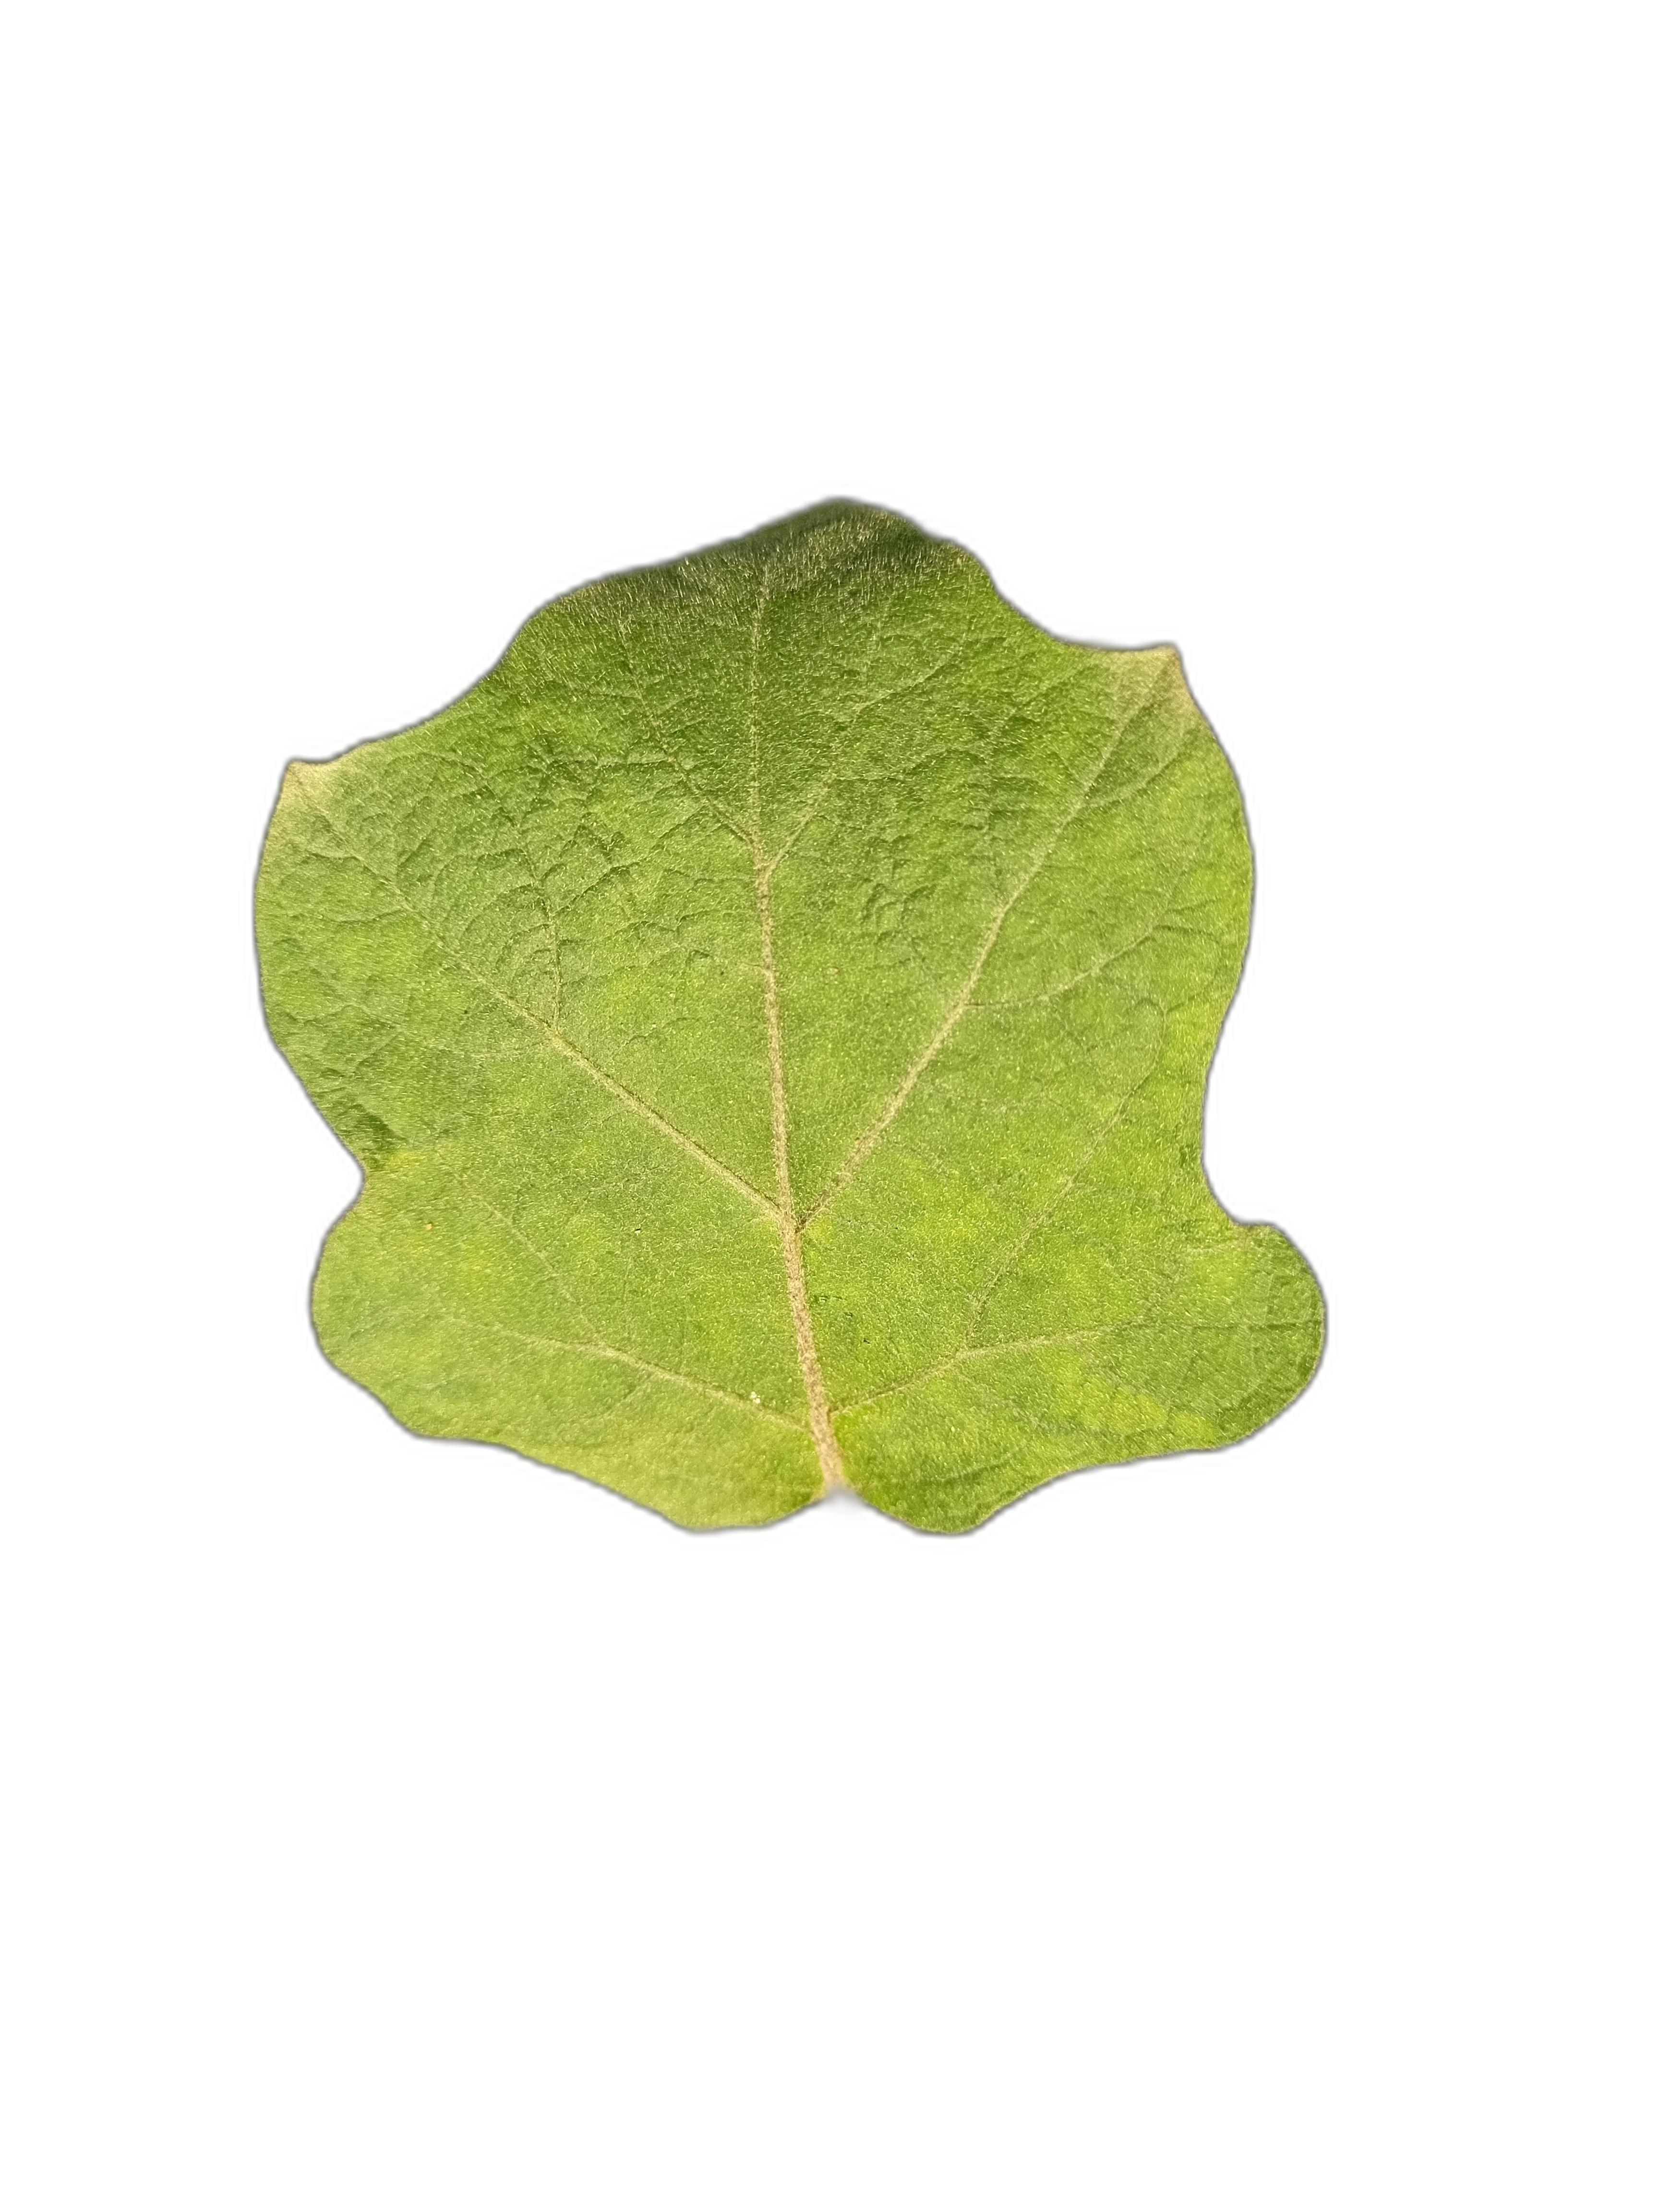
Label: Healthy Leaf